Cold Case (film)

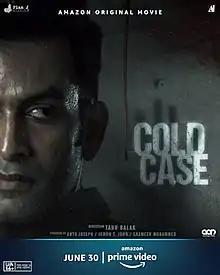
Online release poster

Cold Case is a 2021 Indian Malayalam-language crime thriller horror film directed by Tanu Balak and written by Sreenath V. Nath, that stars Prithviraj Sukumaran and Aditi Balan in the lead roles and also features Pooja Mohanraj, Anil Nedumangad, Lakshmi Priyaa Chandramouli, Anand, and Rajesh Hebbar in supporting roles. The plot follows two parallel investigations of a paranormal murder case by IPS officer M. Sathyajith (Prithviraj) and investigative journalist Medha Padmaja (Aditi), who eventually cross paths.